Swannington, Leicestershire

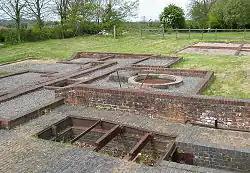
The remains of the engine house at the top of Swannington incline

Swannington is a former mining village situated between Coalville and Ashby-de-la-Zouch, Leicestershire, England. A document of 1520 mentions five pits at Swannington. It was a terminus of the early (1832) Leicester and Swannington Railway that was built to serve the townships of Swannington and Thringstone and is built on a spot reputedly chosen by William Wordsworth, a frequent guest of Sir George Beaumont (the 8th Baronet, 1799–1845) of nearby Coleorton Hall. It is possible that the dedication of the church to Saint George is derived from its association with this George Beaumont.